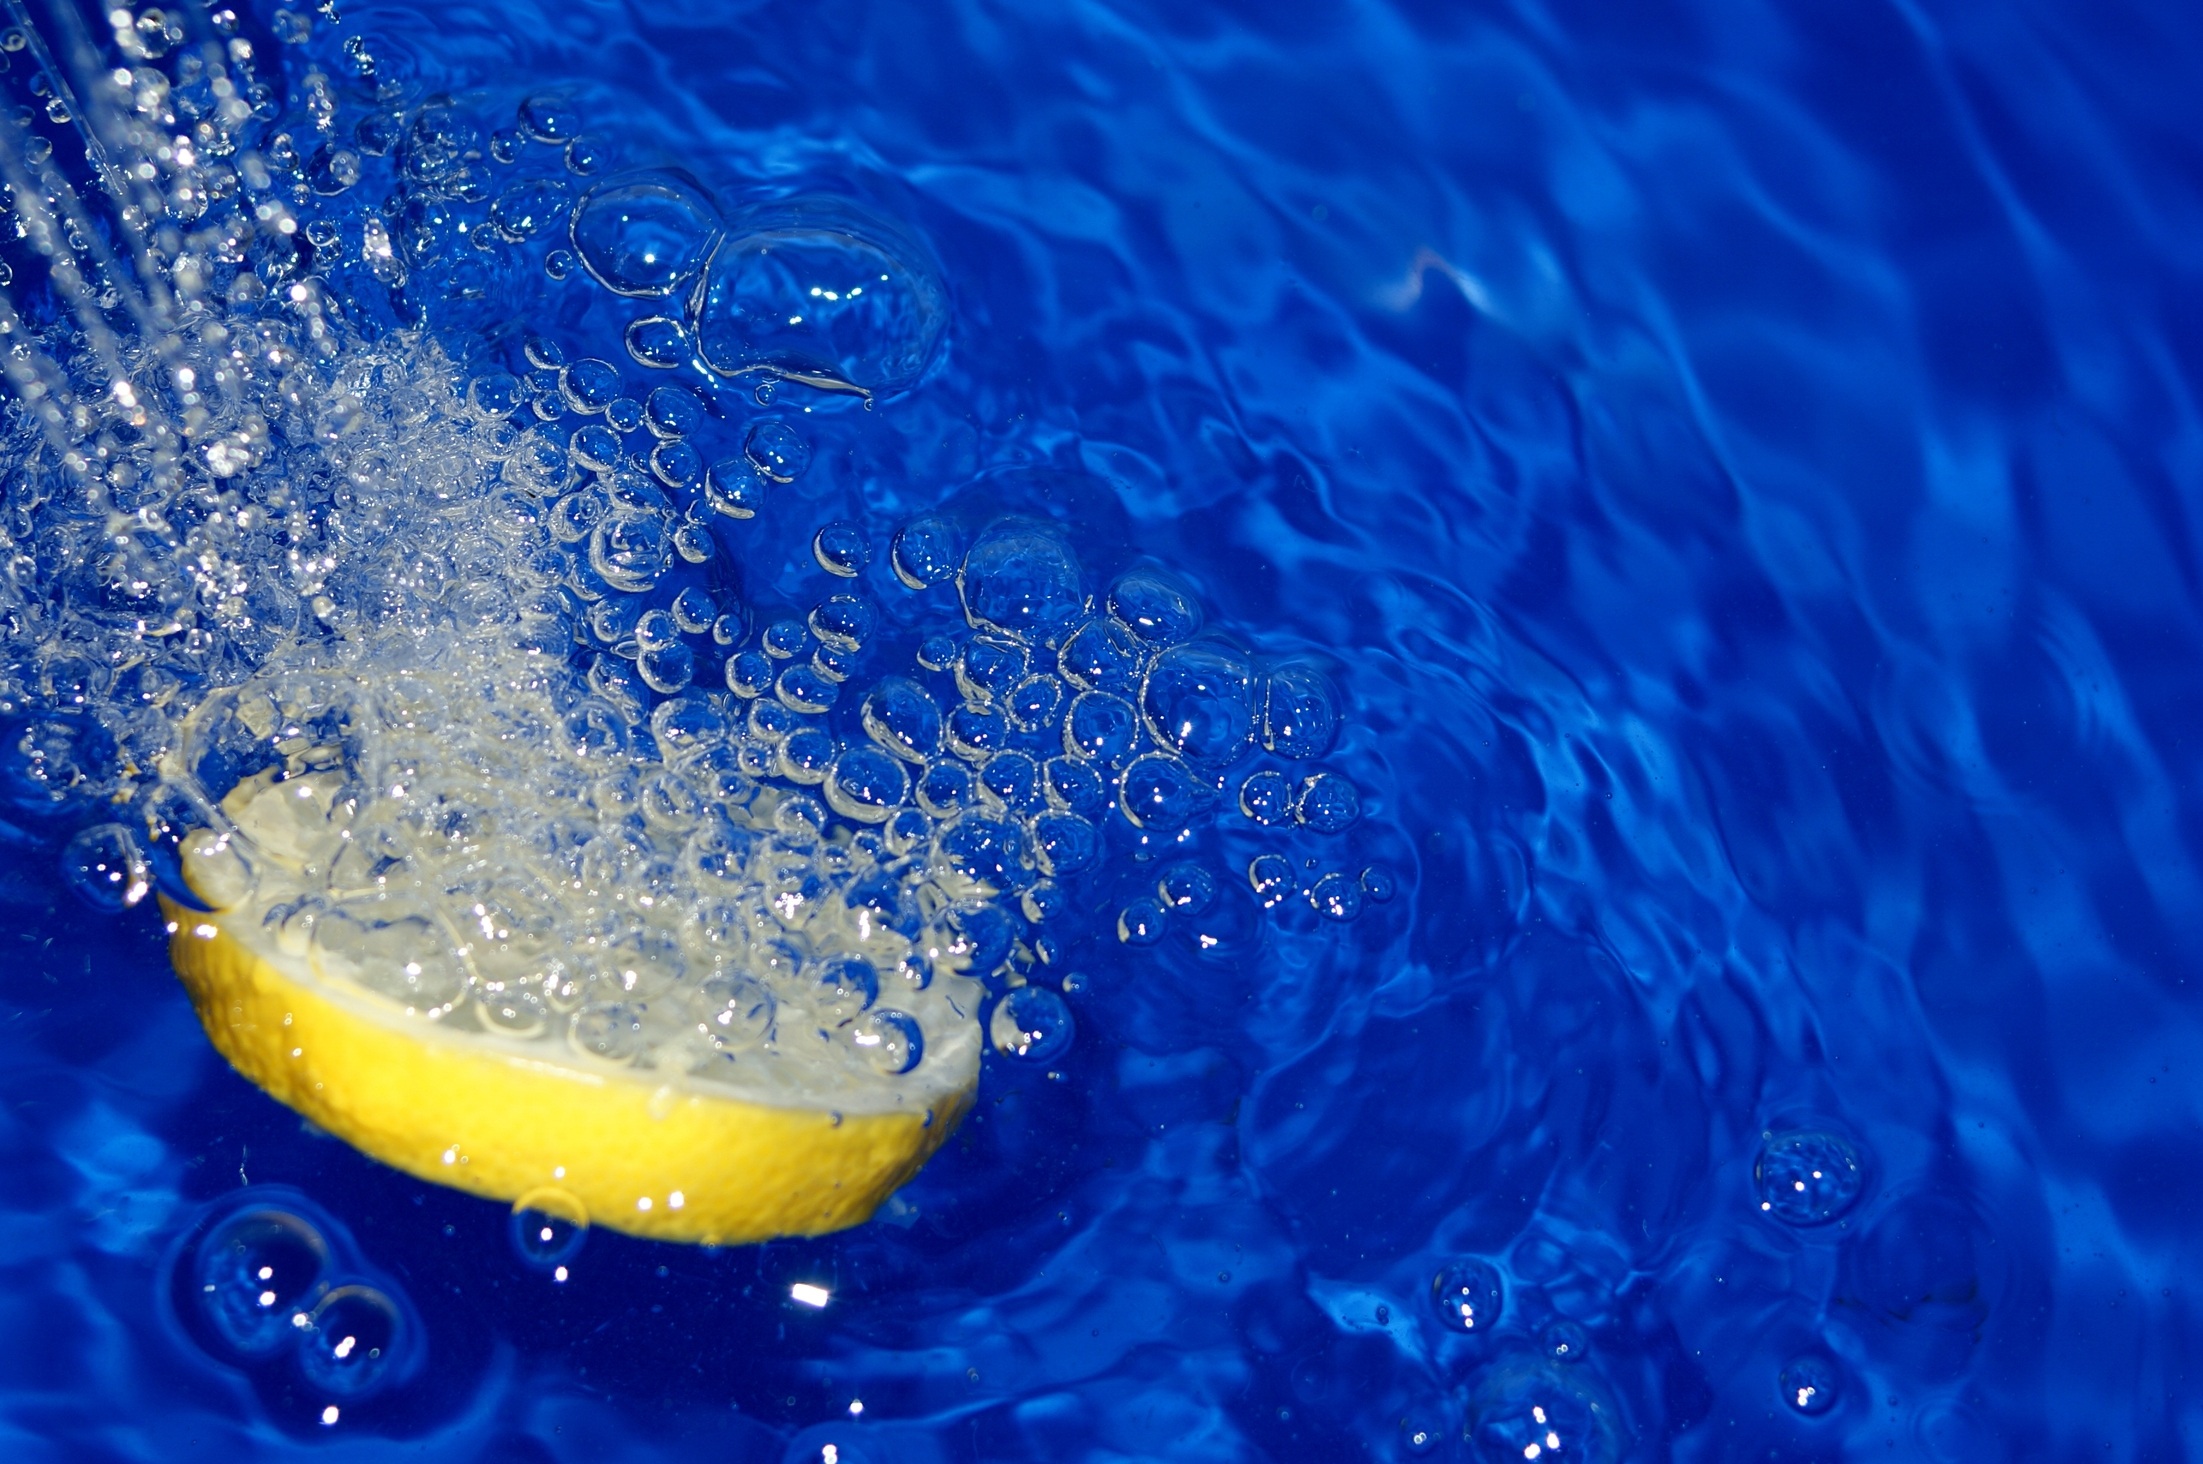
water, drop, sunlight, wave, flower, underwater, ice, reflection, biology, artistic, blue, lemon, bubble, background, bubbles, abstraction, freezing, the background, macro photography, computer wallpaper, liquid bubble, marine biology